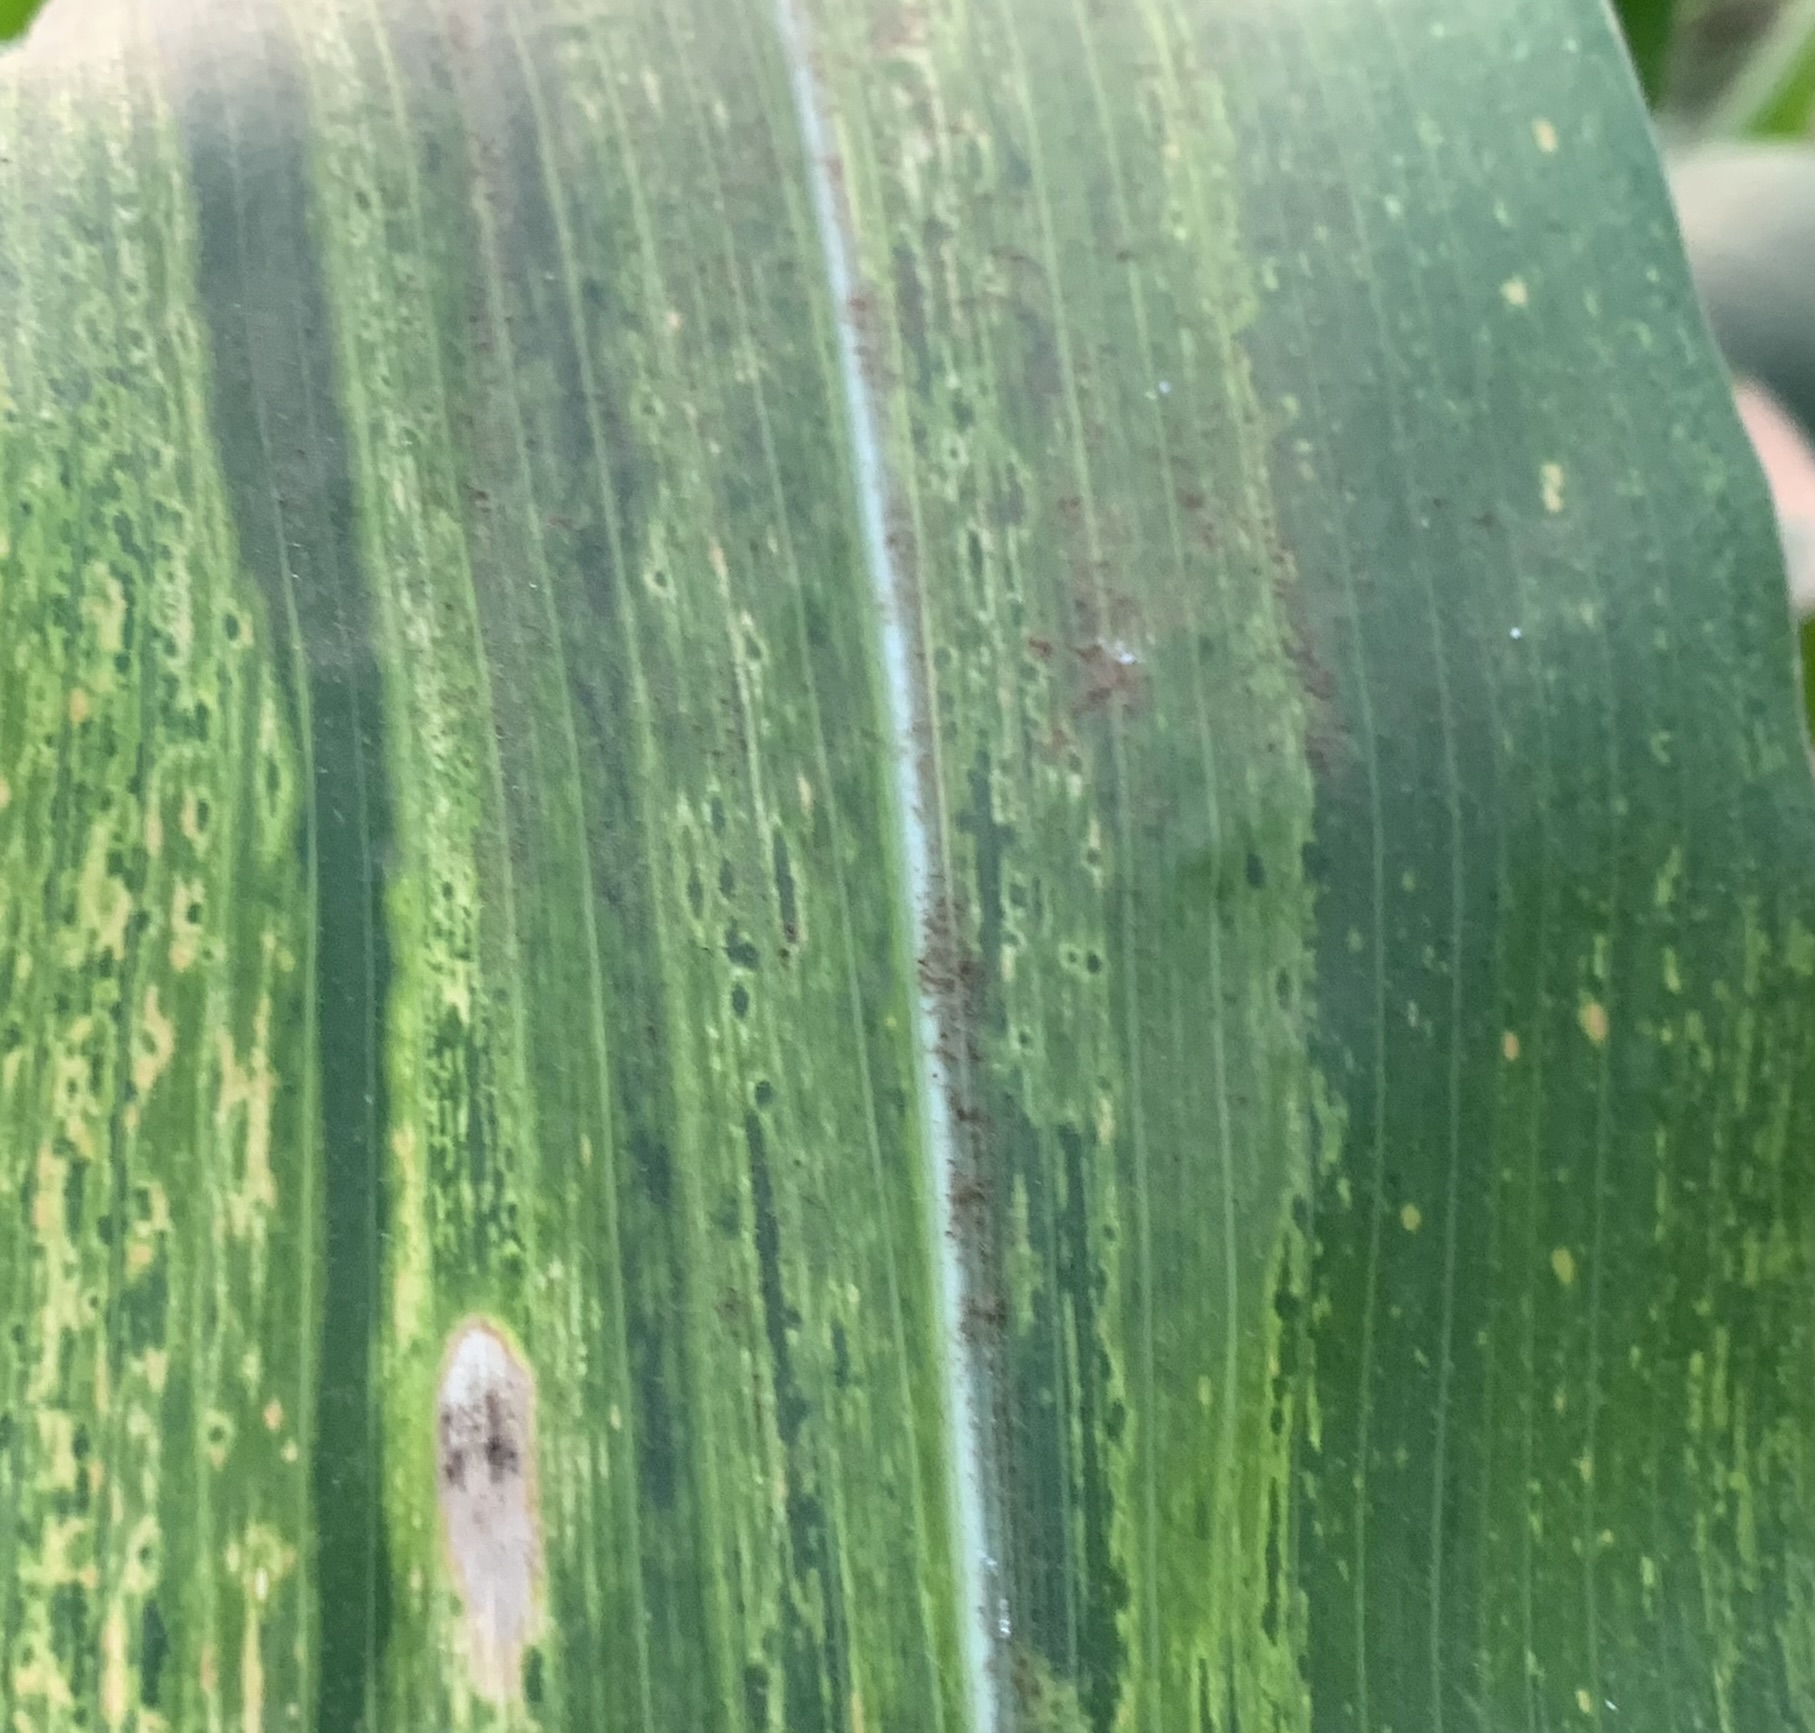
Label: MSV